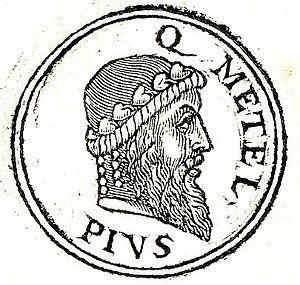
Quintus Caecilius Metellus Pius est un général et romain républicain, partisan de Sylla. D'abord légat de Lucius Cornelius Sylla, il fut successivement préteur, consul, et proconsul d'Hispanie Ultérieure. Il se distingue dans la guerre sociale, puis appuie le retour en Italie de Sylla en 83 av. J.-C. qui le nomme pontifex maximus. En tant que gouverneur d'Hispanie Ultérieure, il écrase Hirtuleius en 76 av. J.-C., mais ne vient à bout de Sertorius et de Perpenna que grâce à Pompée, en 72 av. J.-C.. De retour à Rome, il obtient les honneurs du triomphe l'année suivante.